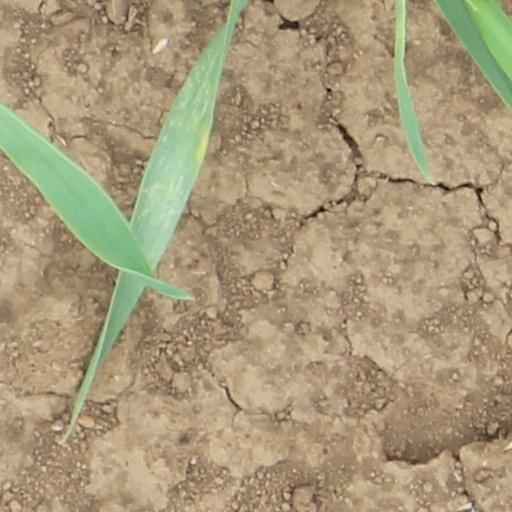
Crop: wheat